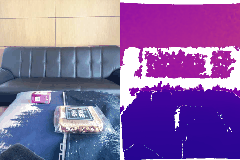
Label: cake